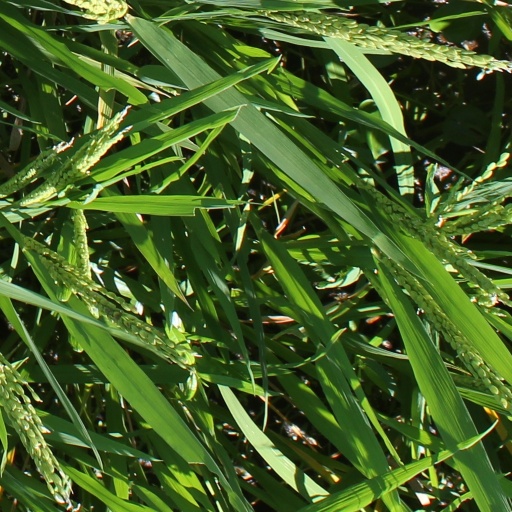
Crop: rice